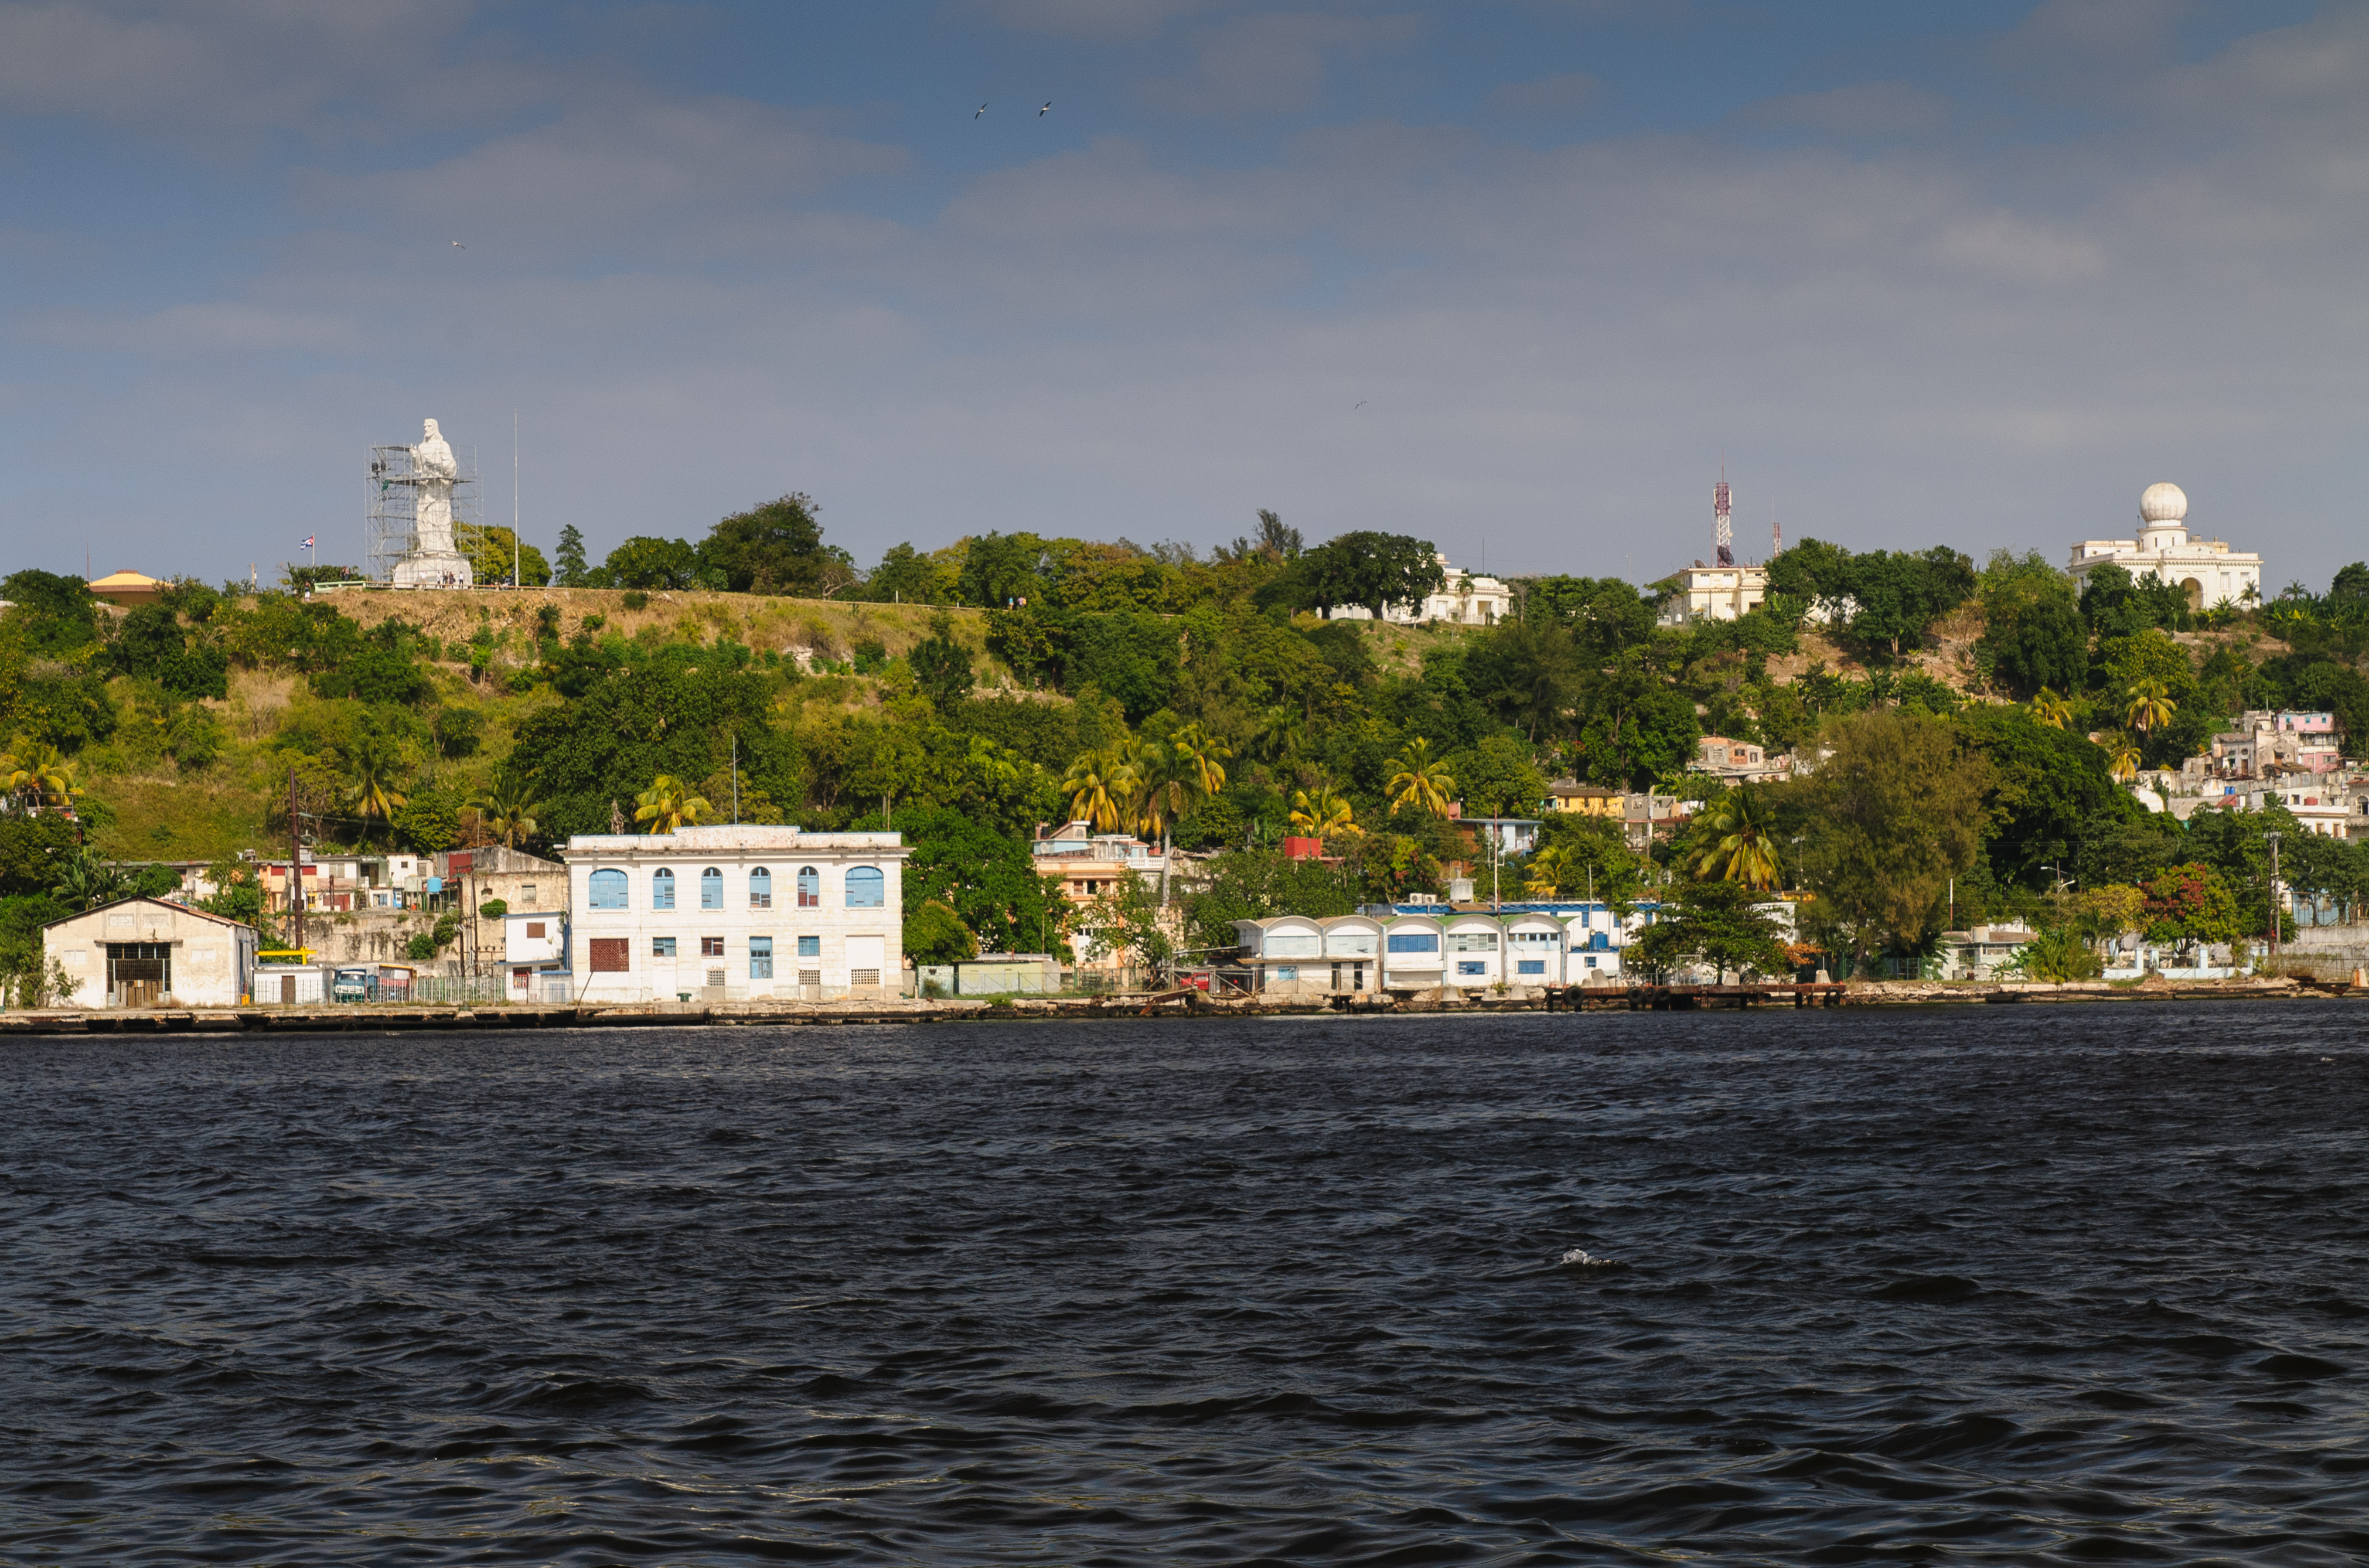
sea, coast, dock, shore, town, river, vacation, vehicle, bay, harbor, marina, waterway, body of water, cuba, d300, lahabana, passenger ship